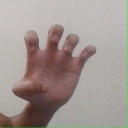
अक्षर: झ